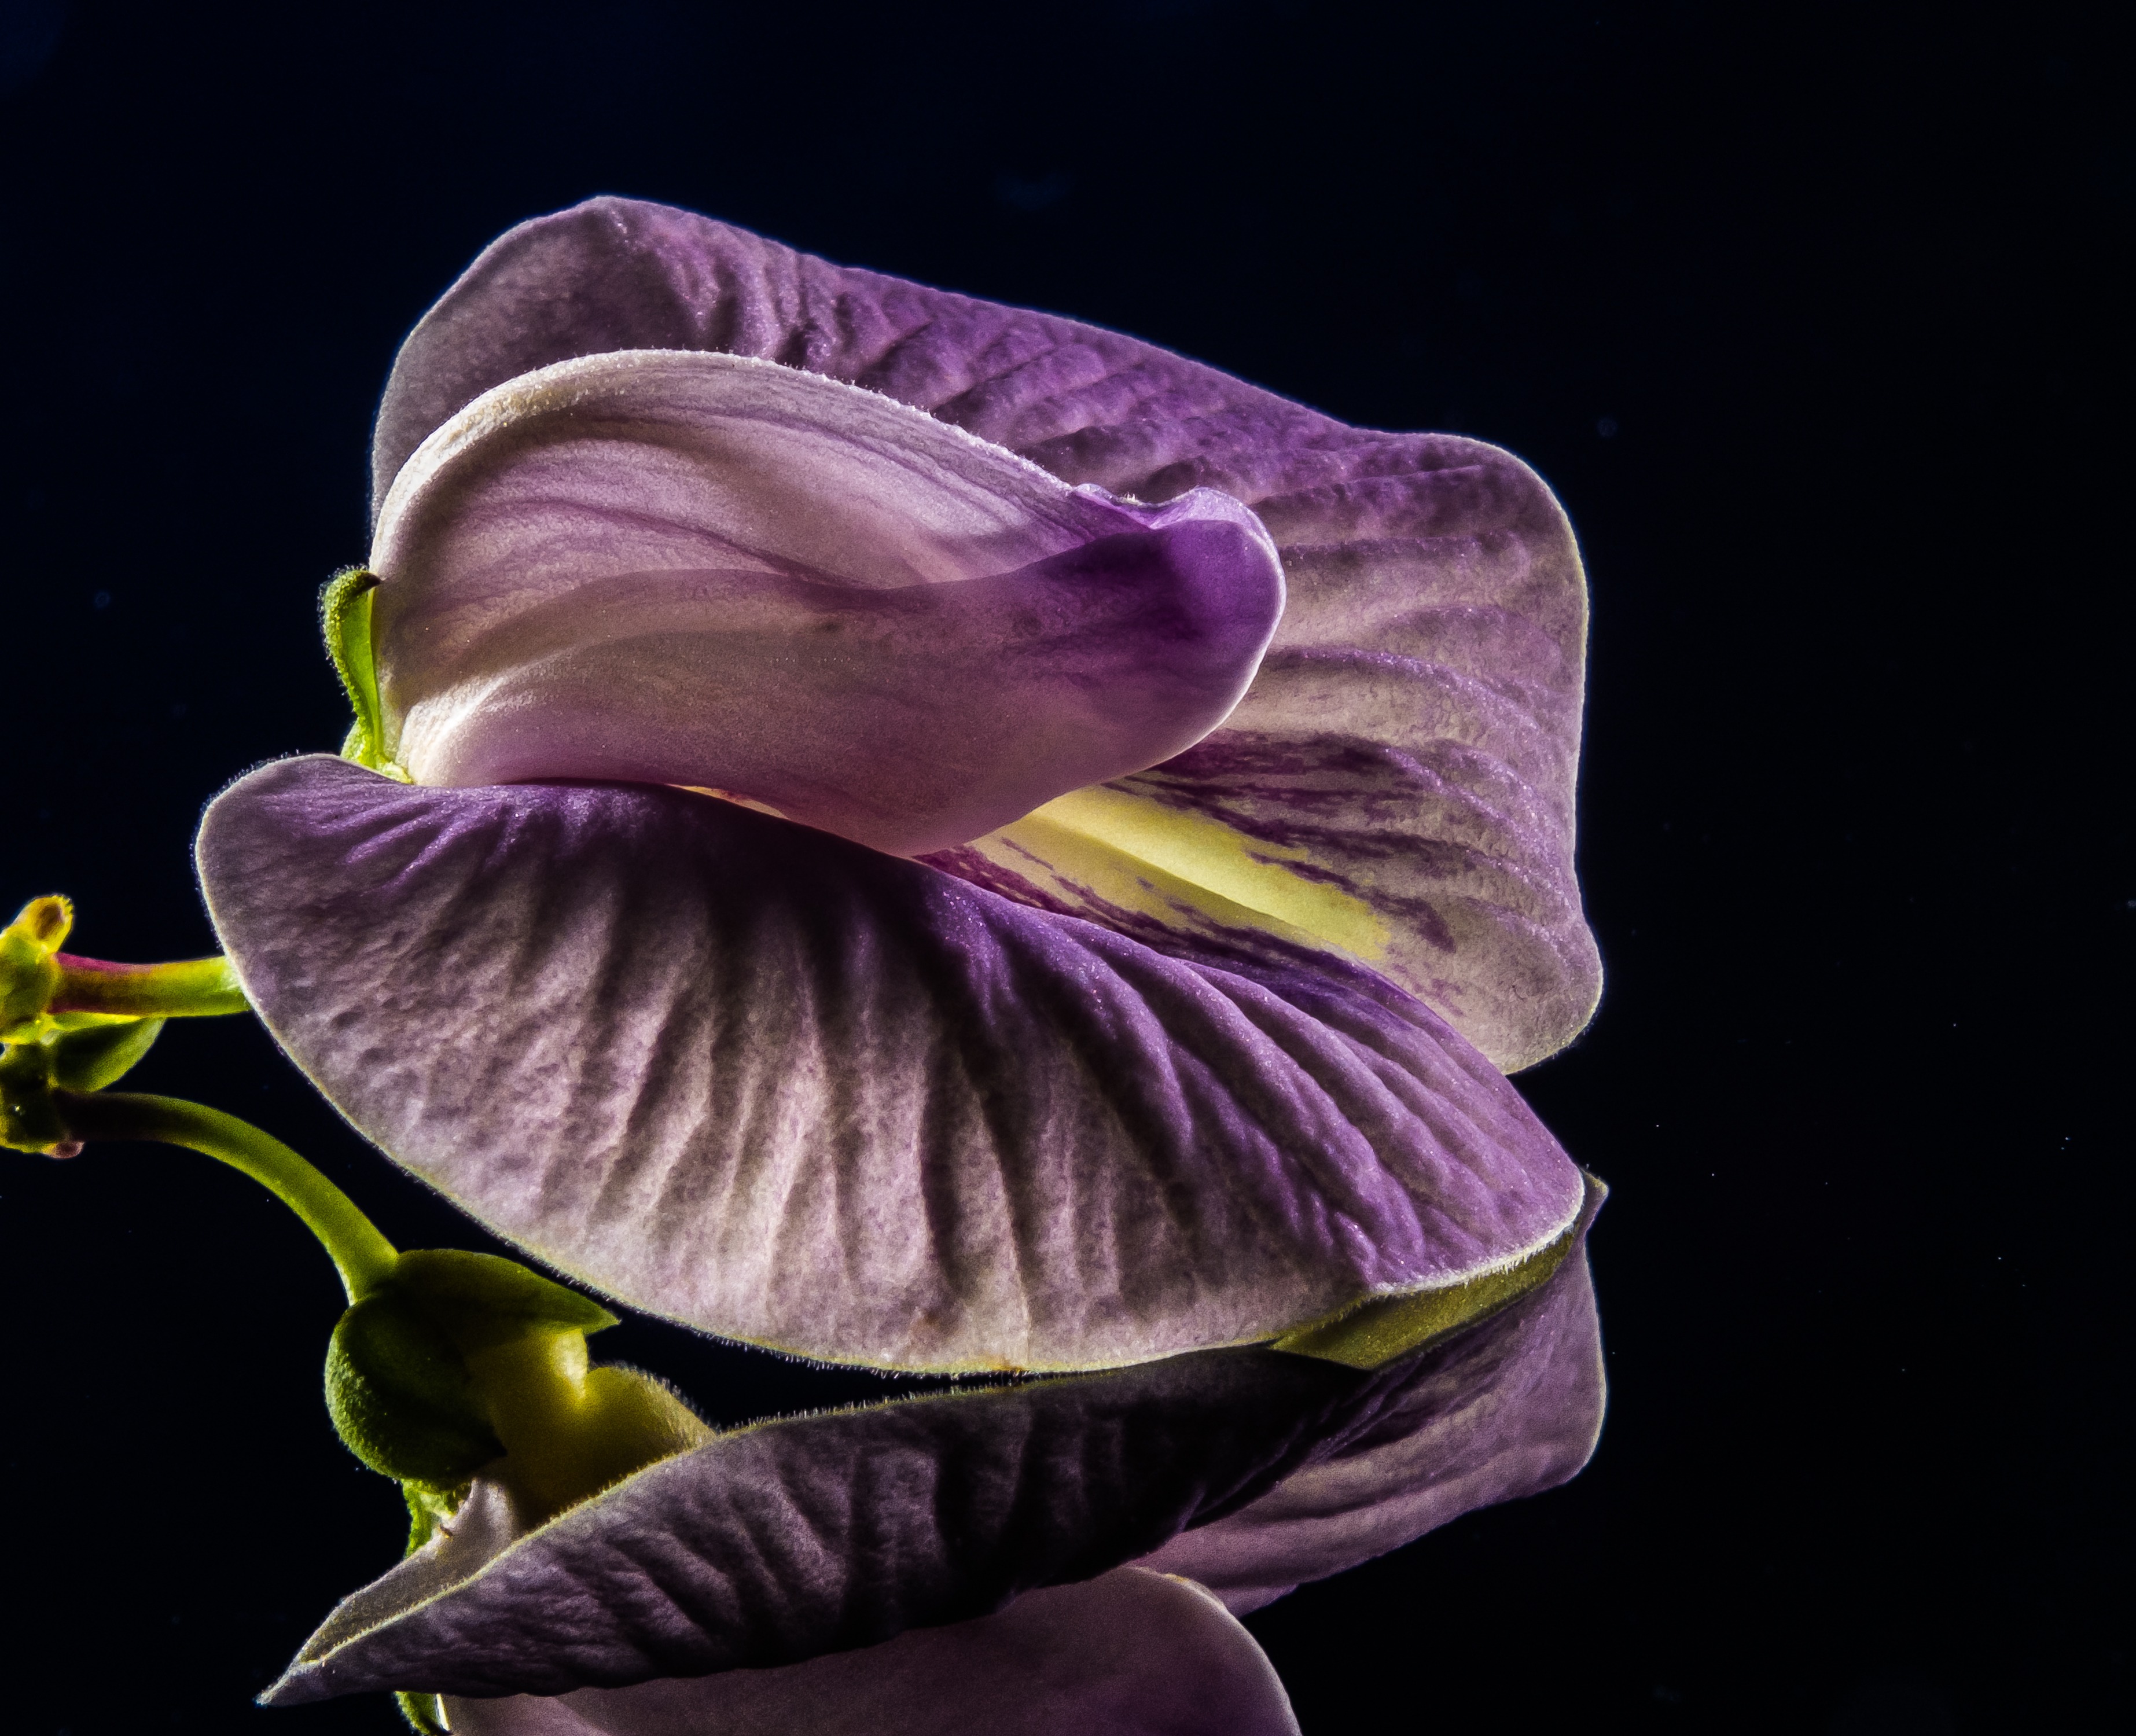
plant, flower, purple, petal, close, flora, close up, iris, eye, violet, organ, viola, macro photography, flowering plant, small flower, plant stem, land plant, violet family